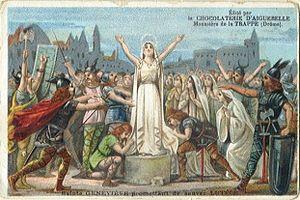
Image publicitaire du chocolat Aiguebelle (vers 1910)
La Compagnie chérifienne de chocolaterie est une chocolaterie marocaine créée en 1942 par l'Abbaye Notre-Dame d'Aiguebelle lors du Protectorat français du Maroc.